Franz Melnitzky

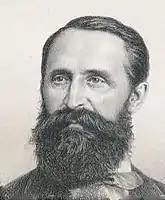
Franz Melnitzky (1867); by

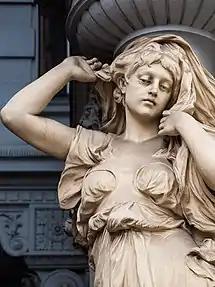
A caryatid at Tuchlauben 1, Vienna

Franz Melnitzky was born on 13 November 1822 in Vamberk, Bohemia, Austrian Empire (Czech Republic). His father was a stonemason, and he was originally trained for the same profession. After deciding to become a sculptor, he went to study in Olomouc, but was dissatisfied there, so he moved to Vienna. His application to the Academy of Fine Arts was rejected, but he was able to take private lessons from Josef Klieber. In 1851, he took a study trip through Germany. A planned trip to Italy never materialized, due to passport issues. When he returned, after a brief period with Hanns Gasser, he set up his own studio.